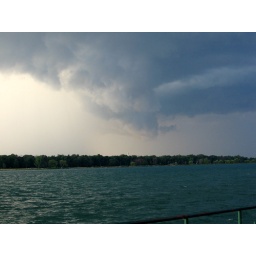
This storm dropped a funnel cloud and did some damage to trees and poles in Riverside